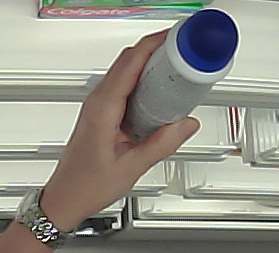
Product: dove_spray